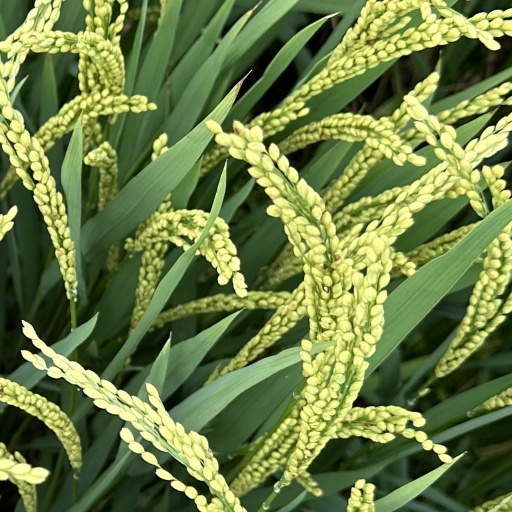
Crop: rice